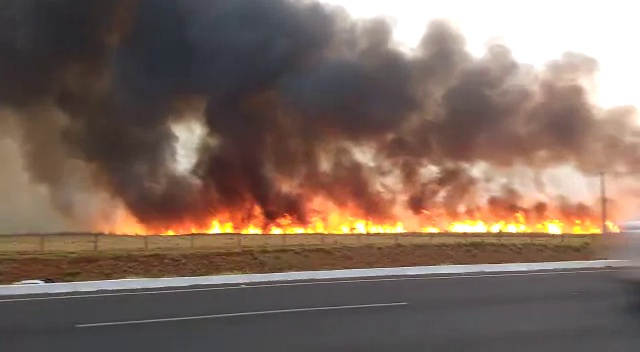
Fire: yes
Smoke: yes